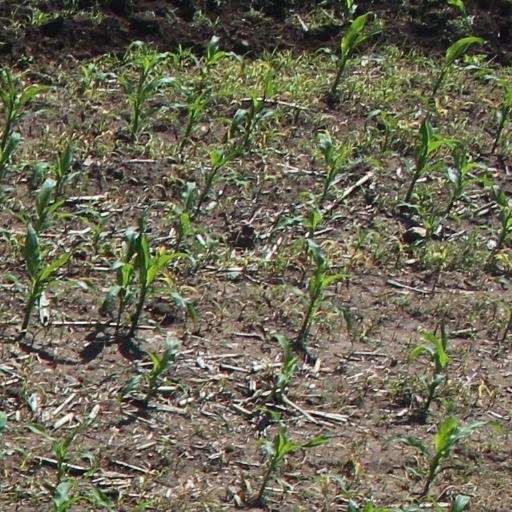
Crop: maize; corn